Liebman's Deli

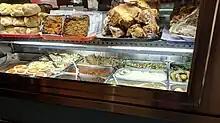
Knishes, pickles, chopped liver, noodle kugel and turkey meat

Liebman's Deli is a Jewish deli in Riverdale, New York and is the last-standing kosher deli in the Bronx. It was one of hundreds of kosher delis in the Bronx when it opened, but now is the sole representative of that cuisine in the borough. Liebman's was founded in 1953 by Joe Liebman and sold to Joseph Dekel in 1980. Yuval Dekel, his son, took over in 2002 when his father passed away. Dekel was previously a heavy metal drummer in a band, but now makes the pastrami and supervises the operation, along with his wife whom he met at the restaurant and now works there. The restaurant has opened a second location in Ardsley, New York. Liebman's is rated by Zagat and Michelin Guide. It was covered by Anthony Bourdain for "" Liebman's is noted for their matzo ball soup and house-made pastrami, and Jewish delicacies such as stuffed derma, knishes, pickles, as well as kosher wine. It is frequented by Jewish New York Mets player Harrison Bader who grew up in nearby Bronxville, New York.